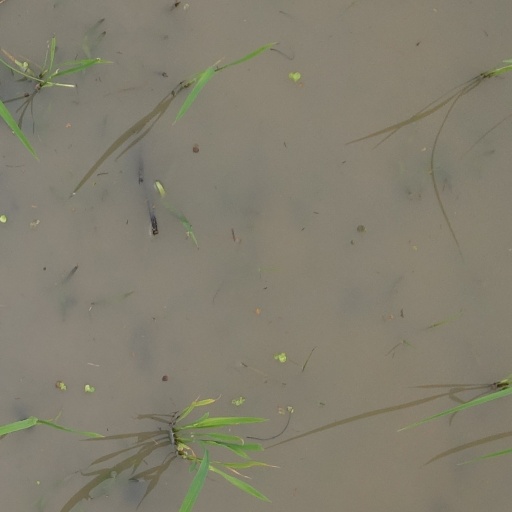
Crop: rice